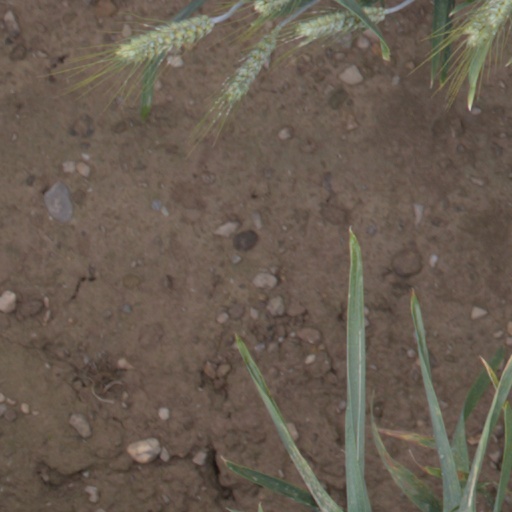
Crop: wheat